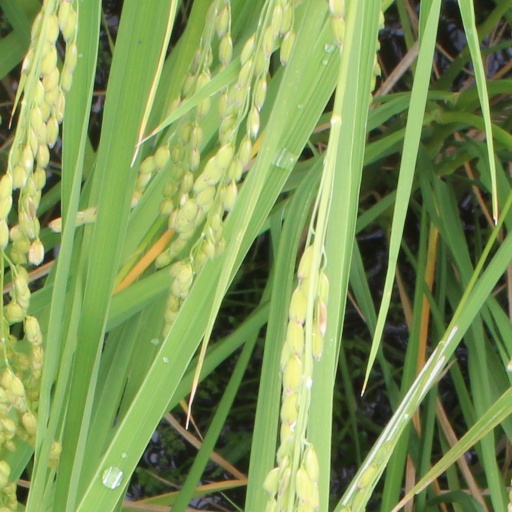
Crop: rice